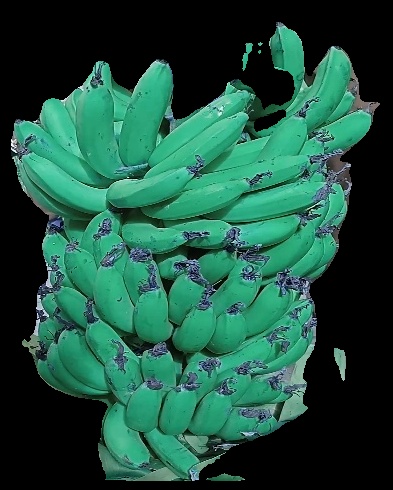
Variety: pachbale
Grade: grade3